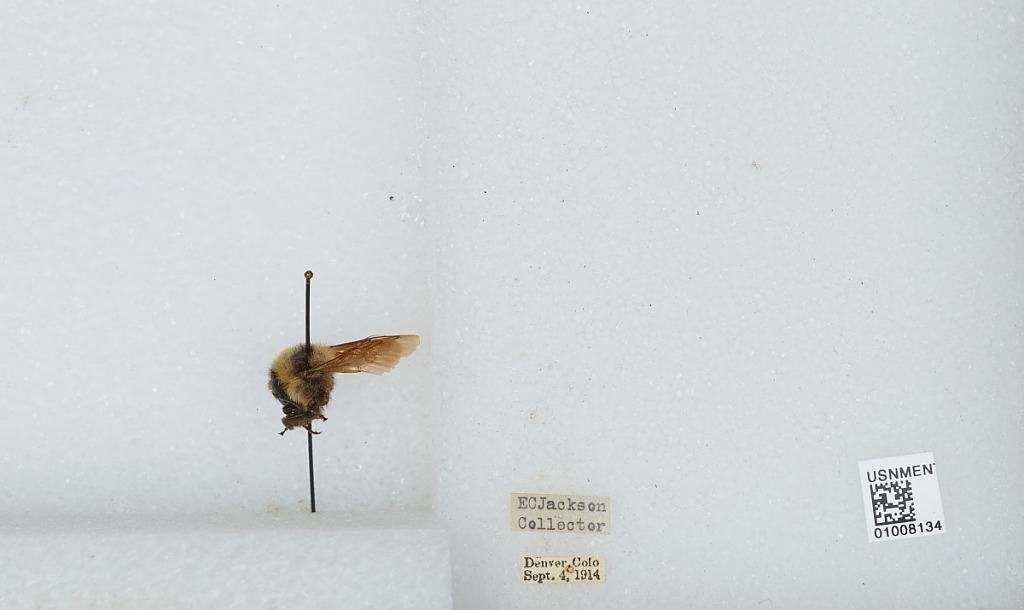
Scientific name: Bombus (Fervidobombus) fervidus fervidus (Fabricius)
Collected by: E. Jackson
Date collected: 1914-9-4
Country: United States
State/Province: Colorado
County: Denver
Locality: Denver
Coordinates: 39.7619, -104.881